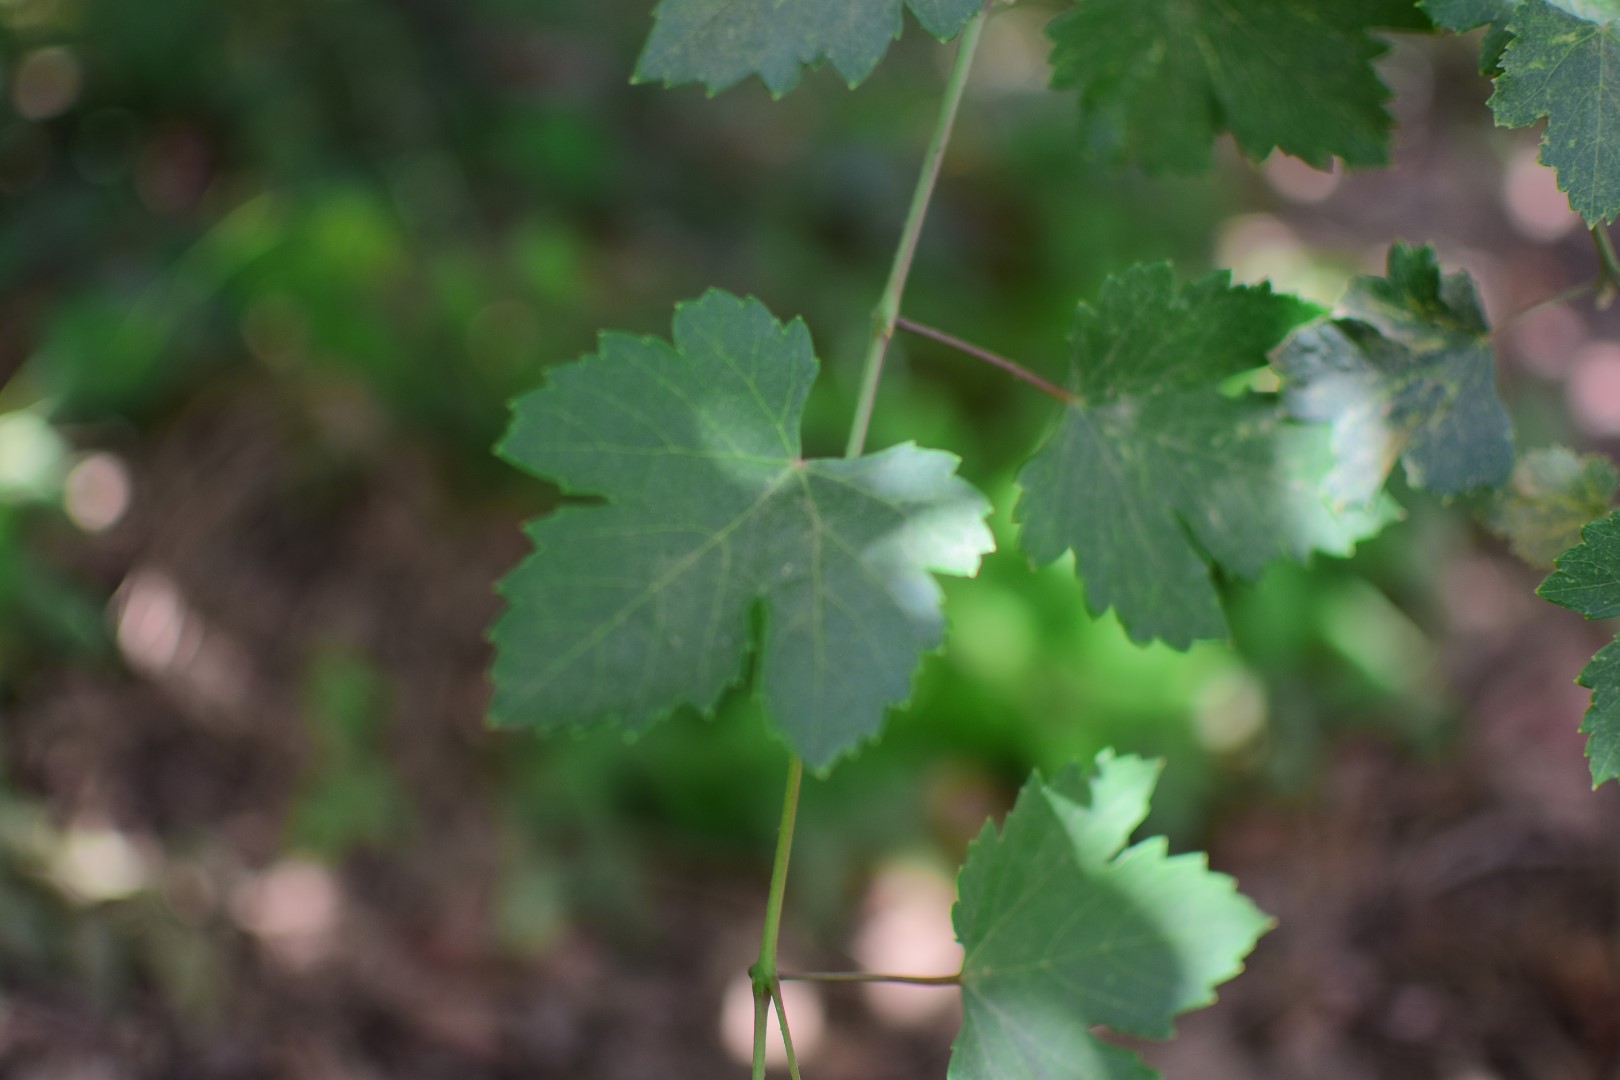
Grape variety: Halawani